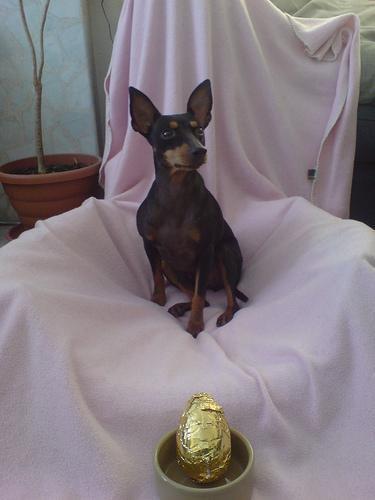
toy_terrier